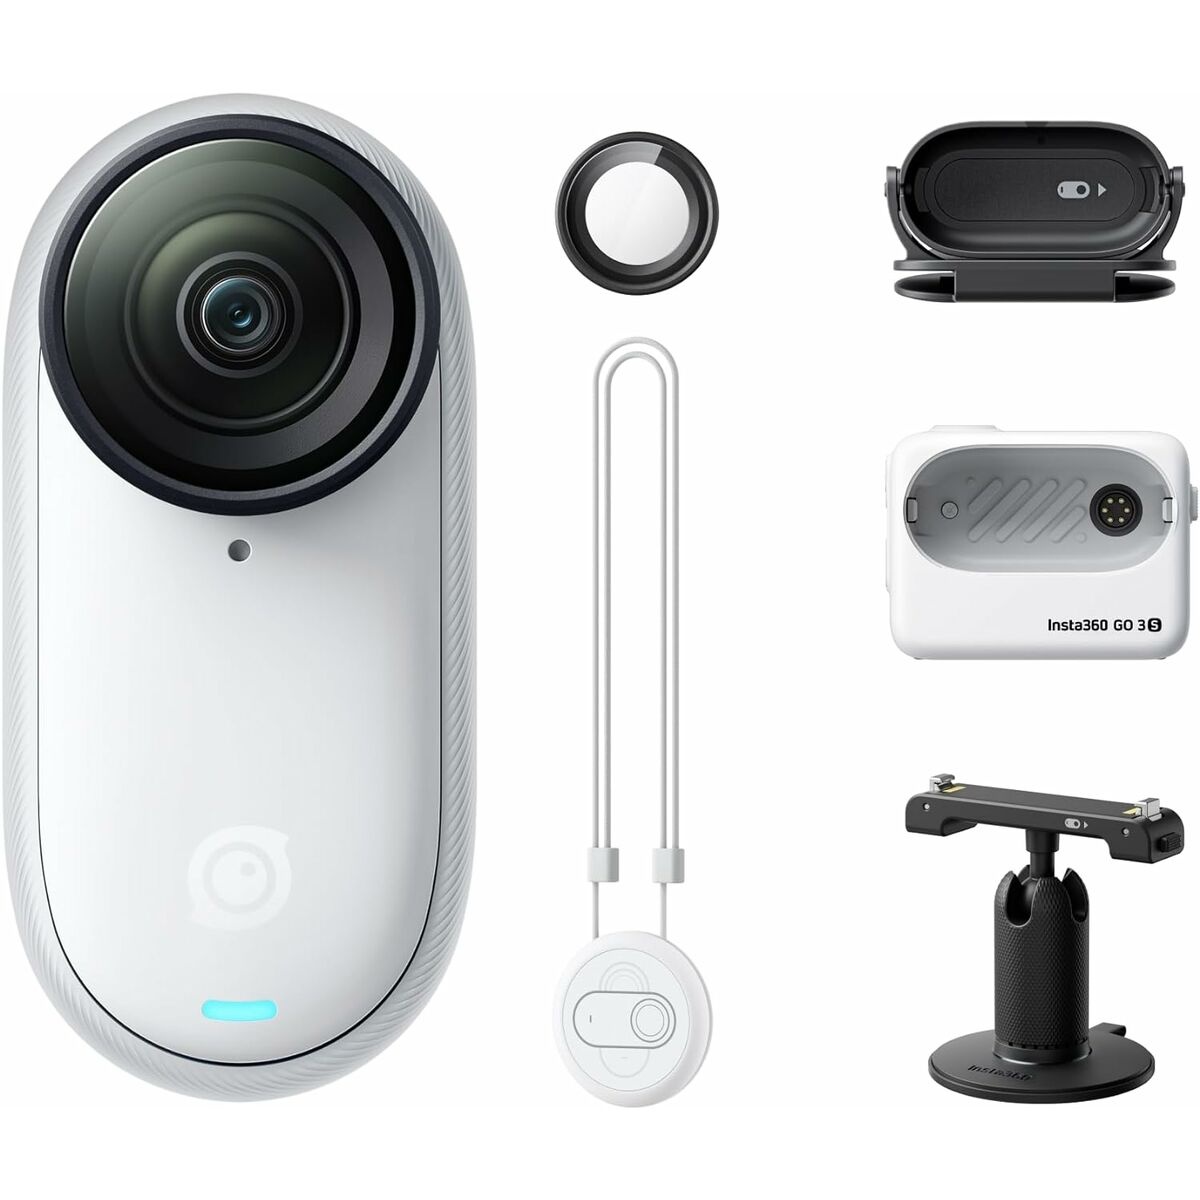
Digital Camera Insta360
Shoot Like a Pro – Insta360 Digital Camera 4K (White) Step into the future of content creation with the Insta360 Digital Camera . With 4K Ultra HD resolution and seamless wireless connectivity, this compact camera empowers you to capture life’s moments in breathtaking detail—anytime, anywhere. ✅ Stunning 4K Ultra HD resolution for crisp, professional-grade videos ✅ 128 GB internal memory for storing all your adventures ✅ Built-in battery for cordless operation and ultimate portability ✅ USB-C connection for fast charging and data transfer ✅ Bluetooth and Wi-Fi for instant sharing and remote control ✅ Sleek white design with EU plug included Product Specifications: Type: Digital Camera Colour: White Resolution: 4K Ultra HD Internal Memory: 128 GB Connectivity: Bluetooth, Wi-Fi Connections: USB-C Battery: Yes (built-in) Product with Plug: Yes Type of Plug: EU Plug Create stunning content with ease – order your Insta360 Digital Camera now and enjoy free shipping across Europe! General Product Safety Regulations information: Insta360 Germany GmbH Fraunhoferstraße 6, Munich, Germany, 82152 82152 - Munich 4989716779667 https://www.insta360.com
Brand: Insta360
Category: Cameras & Optics > Cameras > Digital Cameras > 360-Degree Digital Cameras